Penn's Treaty with the Indians

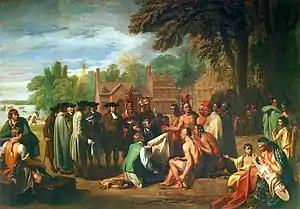
"The Treaty of Penn with the Indians", a portrait by Benjamin West completed in 1772

The Treaty of Penn with the Indians, sometimes known as Penn's Treaty with the Indians at Shackamaxon or more simply Penn's Treaty with the Indians, is an oil painting by Benjamin West, completed in 1771–72. The painting depicts William Penn entering into the Treaty of Shackamaxon in 1683 with Tamanend, a chief of the Lenape ("Delaware Indians") Turtle Clan, under the shade of an elm tree near the village of Shackamaxon (now Kensington) in Pennsylvania.